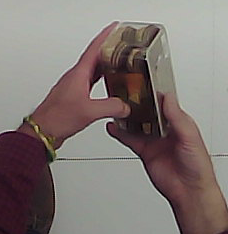
Product: rocher_chocolate